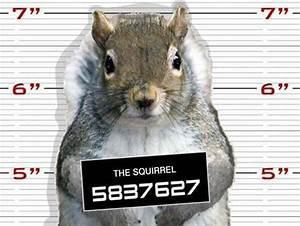
squirrel